Museum Godeffroy

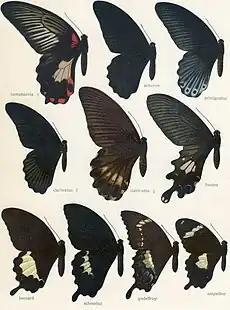
Papilio godeffroyi in Seitz The Macrolepidoptera of the World (bottom row) The species was named to honour Johann Cesar Godeffroy by Georg Semper

The collection was founded by Johann Cesar VI. Godeffroy, who became a wealthy shipping magnate a few years after the expansion of the trade towards Australia and the South Seas. His expert collectors and captains brought back to Hamburg zoological, botanical and ethnographic material. Captains of vessels, traders and missionaries received exact instructions and appropriate equipment so that they could collect soft bodied animals into alcohol, properly set butterflies or beetles, and prepare bird and mammal skins and skulls. Herbarium instructions and mineral collecting kits were also issued. Duplicate or unwanted parts were sold.